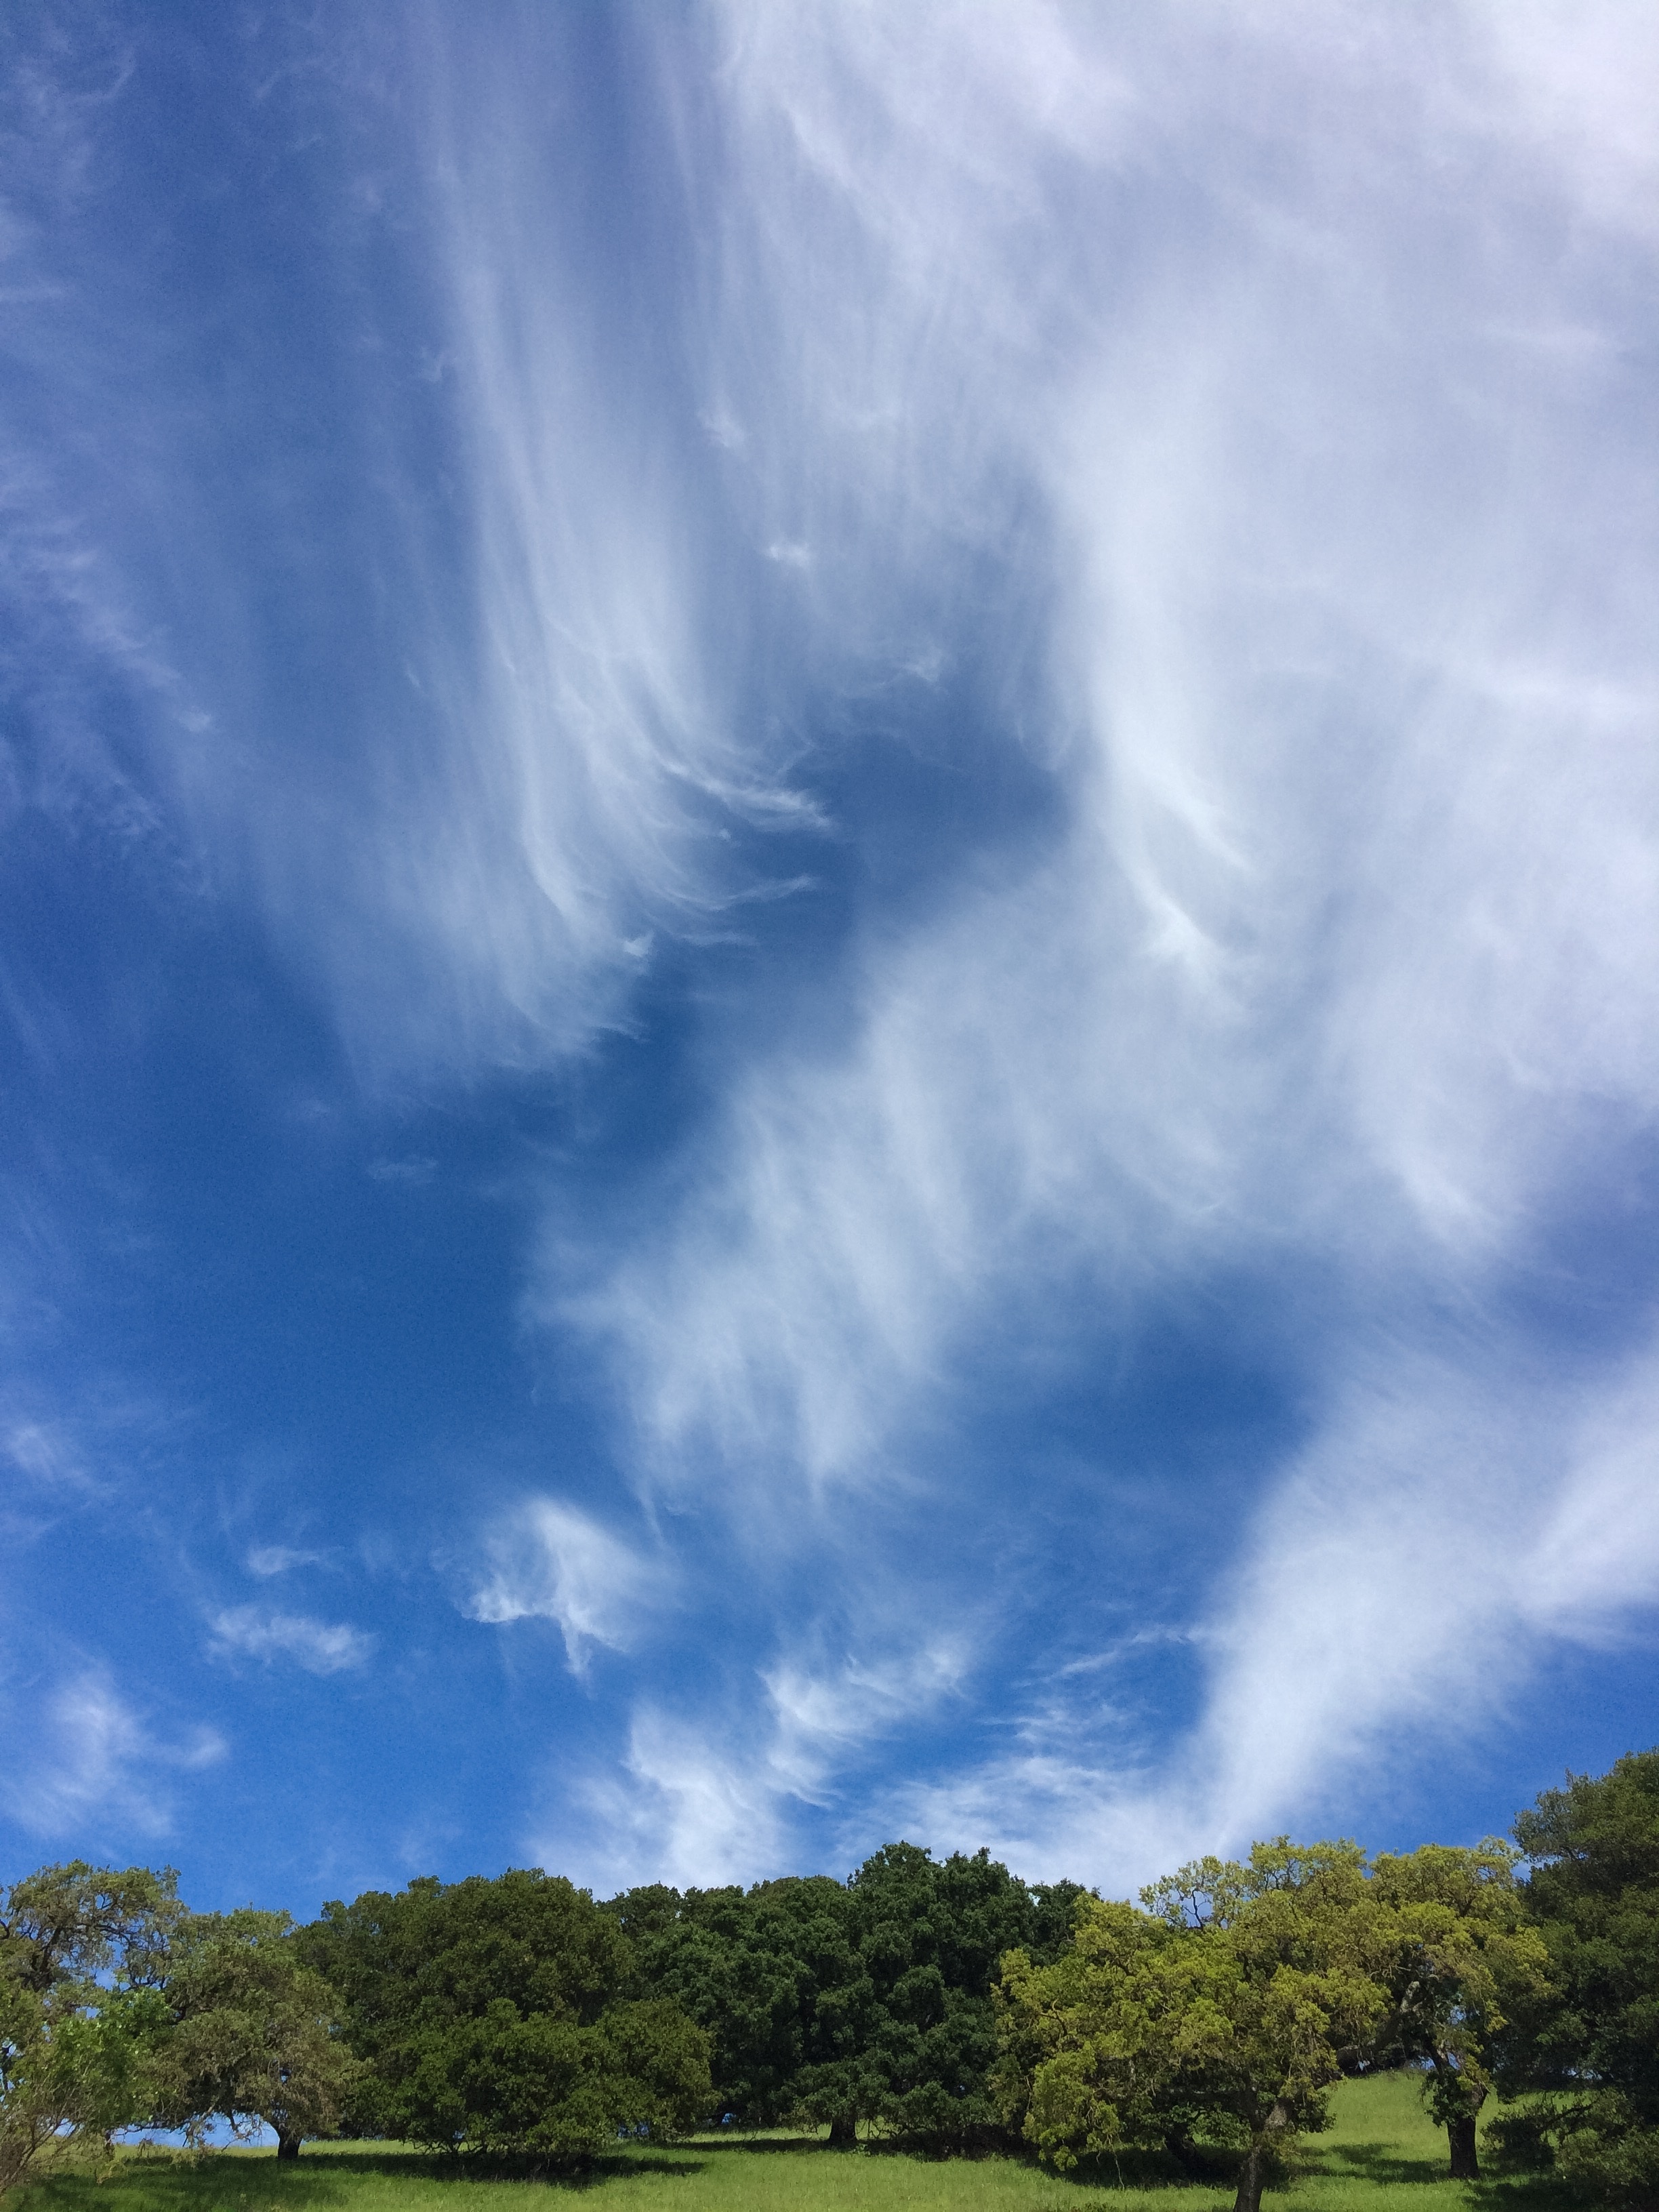
landscape, nature, cloud, sky, sunlight, atmosphere, spring, green, weather, storm, cumulus, trees, clouds, beautiful landscape, meteorological phenomenon